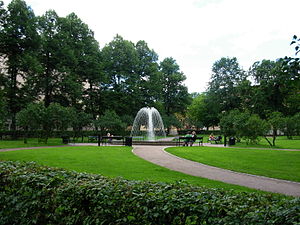
Parker i Oslo / 1970–1989: Oslo mangler penge – miljøproblemer, gågader
Grev Wedels plass
Parker i Oslo er en vigtig del af bylandskabet i Norges hovedstad Oslo. Oslo er en by med megen beplantning og er beliggende i et landskab mellem grønne åse. Byen har lav befolkningstæthed, hvilket er udnyttet til træplantning i gaderne, forhaver, små grønne anlæg og satellitbyer med megen vegetation. Et net af cykel- og gangstier binder parkerne sammen og knytter byen til Marka. Kun omkring fem procent af byens befolkning har ikke et grønt område inden for 300 meter fra boligen.